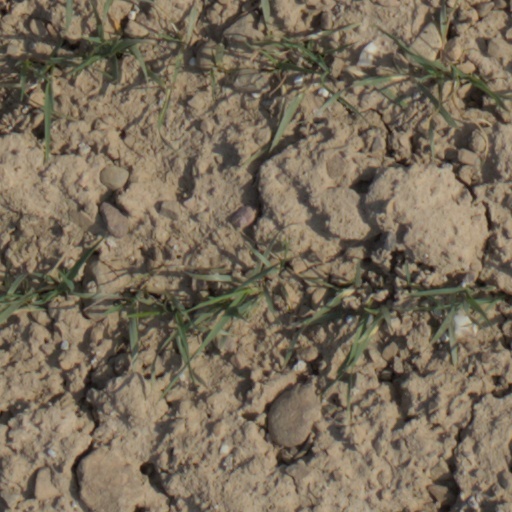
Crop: wheat